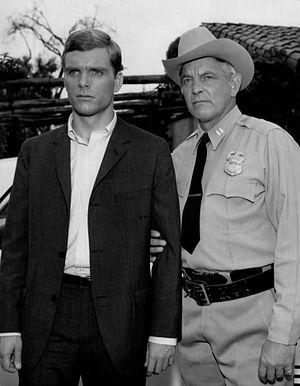
Denver Pyle est un acteur américain dont le rôle le plus célèbre est celui d’Oncle Jesse dans la série télévisée américaine Shérif, fais-moi peur !. Il a également été au générique de la fiction La Légende de James Adams et de l'ours Benjamin sur NBC. Il est décédé d'un cancer du poumon.